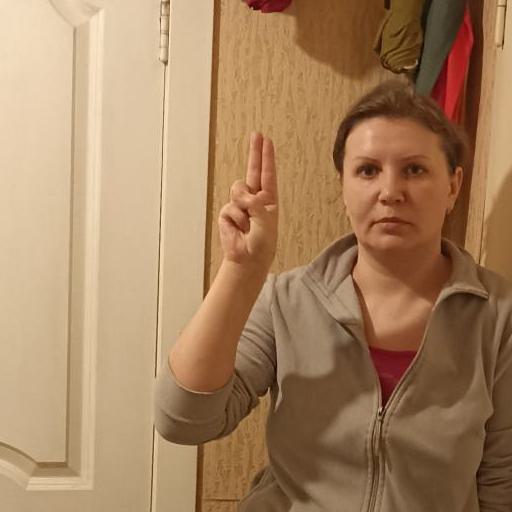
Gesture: two_up